Gozo

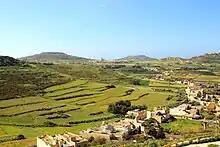
Gozitan landscape in Għasri, as viewed from the Cittadella.

Gozo is famed for its places of interest. Some of these include Calypso's Cave (from Homer's Odyssey, where the island is called Ogygia) and the Ġgantija Neolithic temples which are amongst the oldest surviving man-made structures.